Rail transport in Iceland

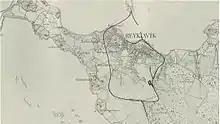
Reykjavík Harbour Railway in 1920 by N. P. Kirk

Probably the most well-known Icelandic rail project, the Reykjavík Harbour Railway, of narrow gauge, operated intermittently from 1913 until 1928 for the construction of the harbour breakwaters. Its first main operation phase was from 1913 to 1917, when the first phase of the harbour was finished. The second period of operation was from 1920 to 1922 when Kolabakki (now Austurbakki) quay was constructed. The third and final period was from 1925 to 1928 when Faxagarður quay was constructed and landfill alongside the shore (where Sæbraut is today).